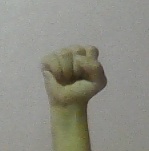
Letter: saad